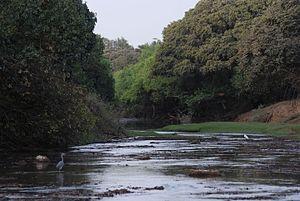
La Pendjari ou Oti est une rivière d'Afrique de l'ouest qui coule au Burkina Faso, au Bénin, au Togo et au Ghana. Dans ces deux derniers pays, elle est connue sous le nom d'Oti. Elle est un affluent du fleuve Volta auquel elle donne ses eaux en rive gauche au niveau du lac Volta.